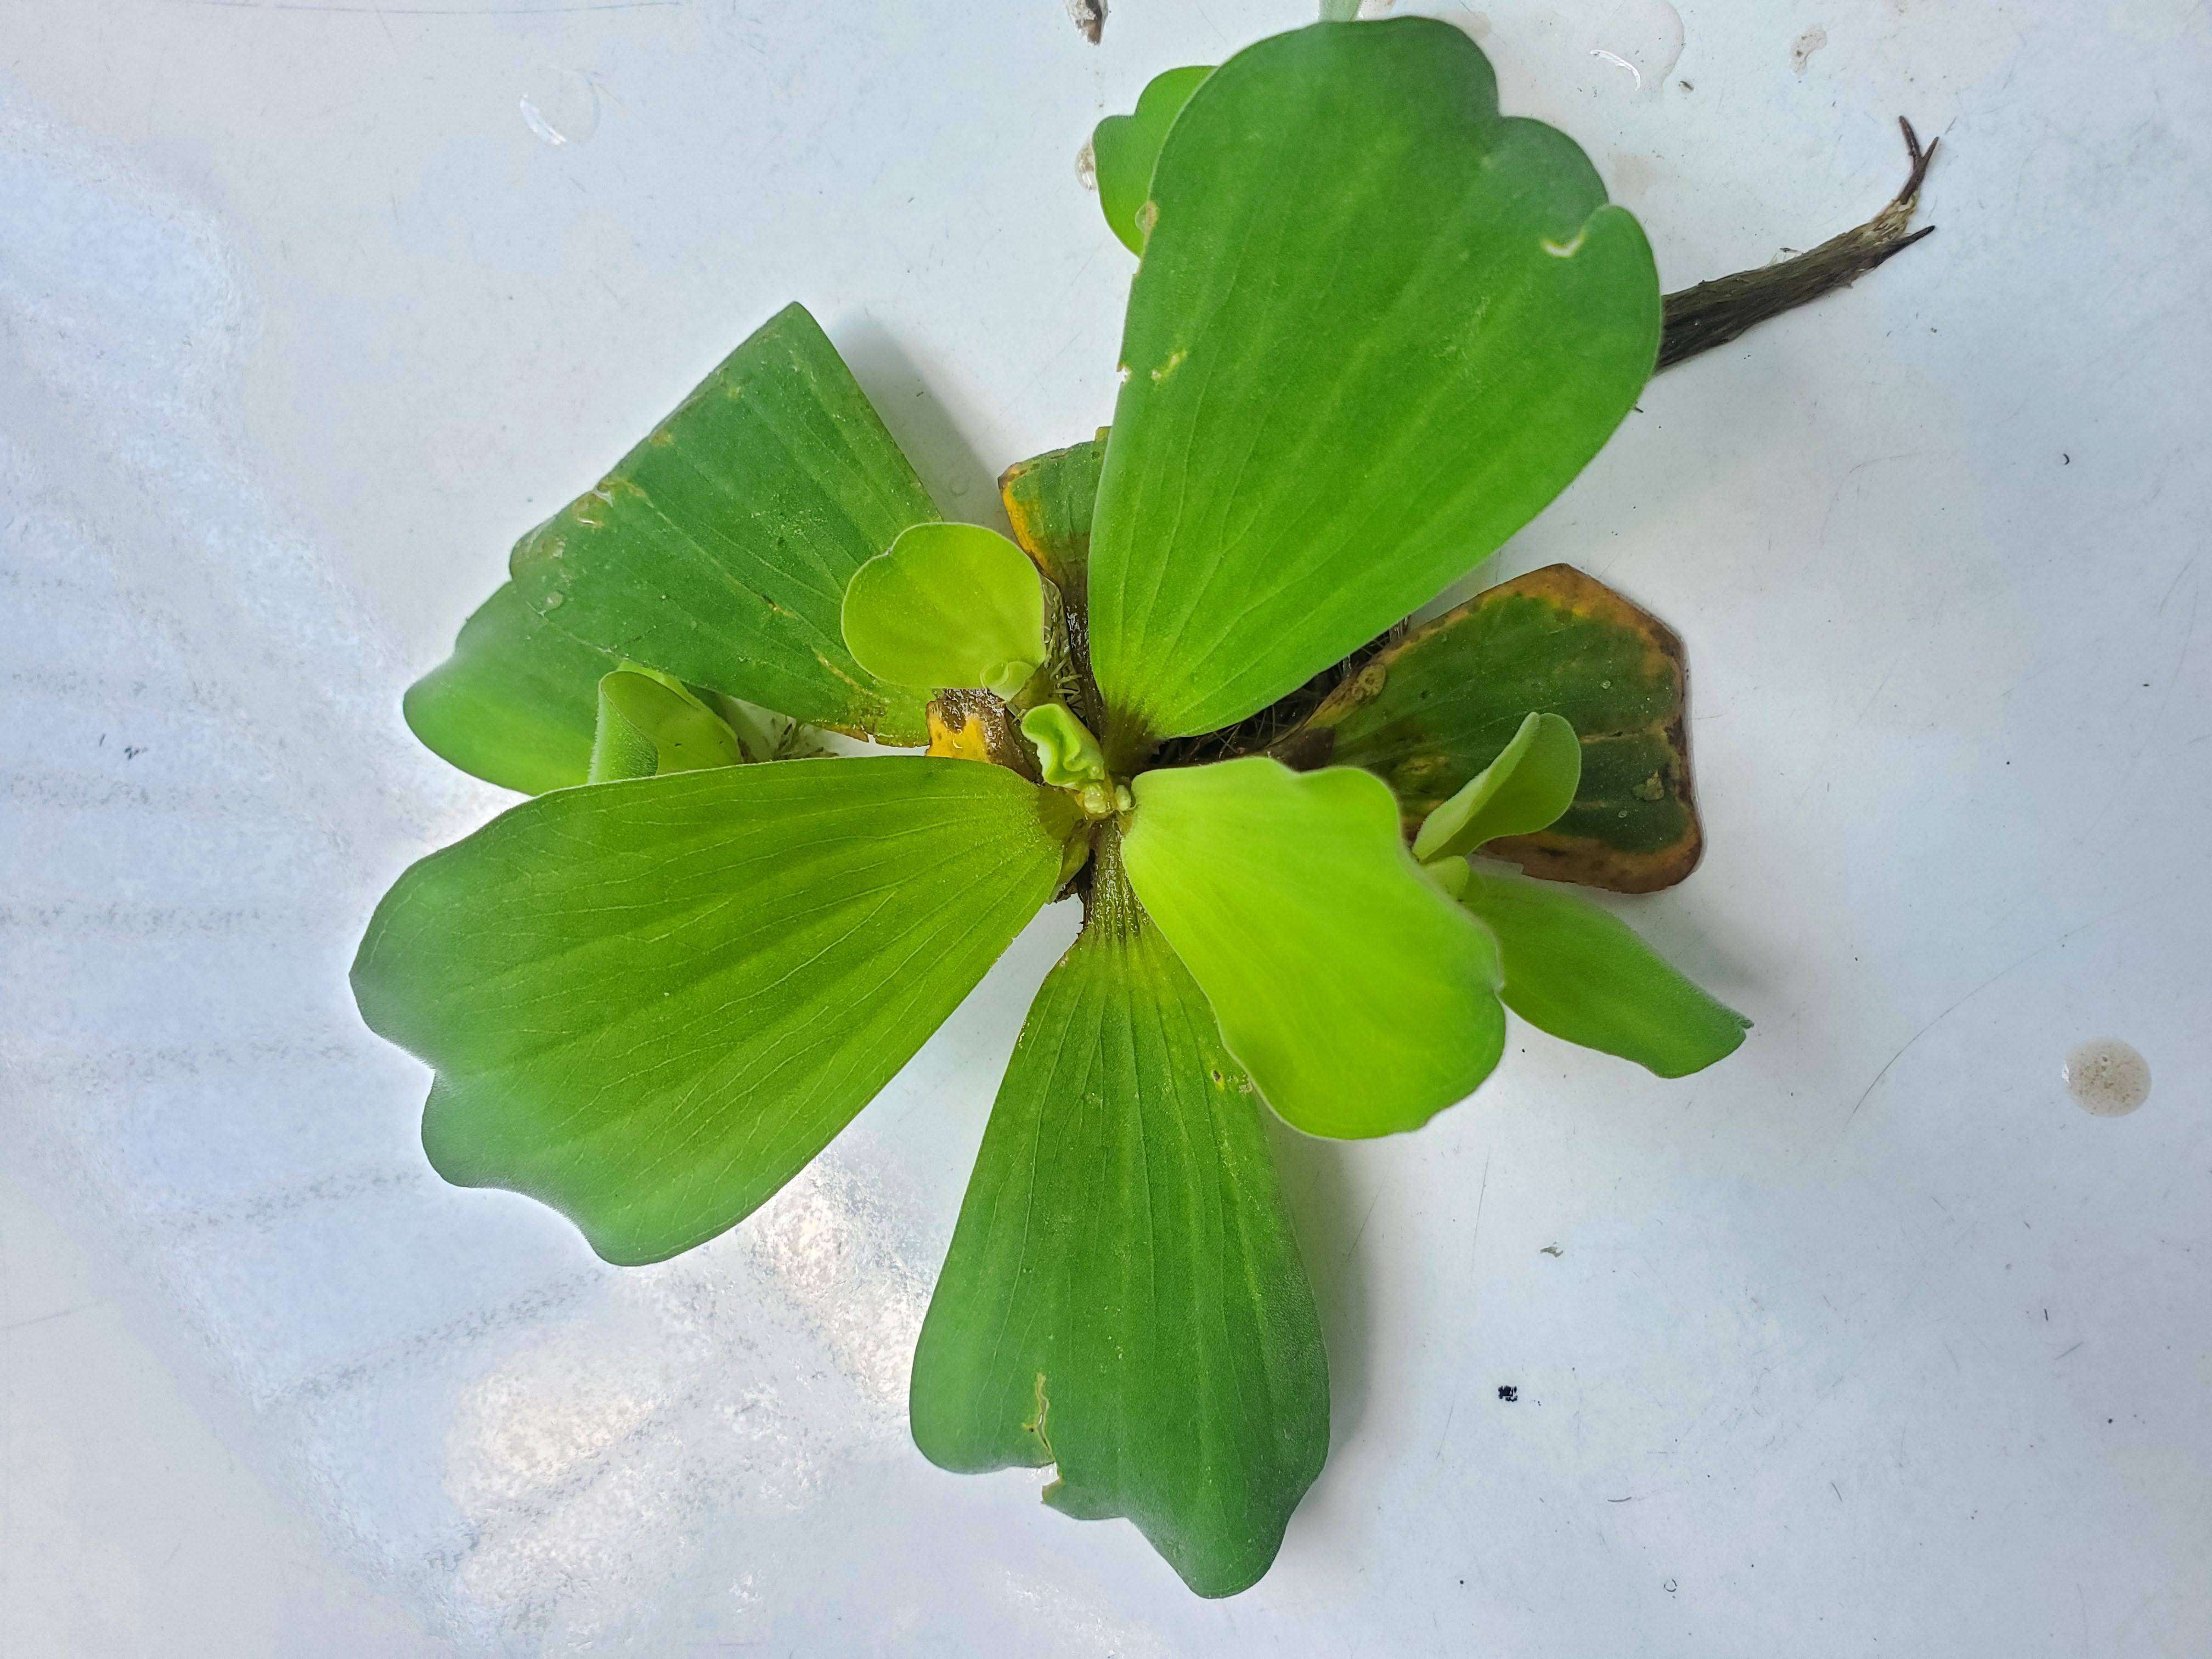
Species: Water Lettuce (Pistia stratiotes)